Artà

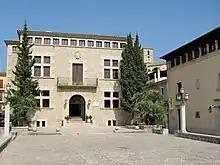

The Regional Museum of Artà at the "Plaça d'Espanya" was founded in 1927 by a group of scholars from the town. Artefacts in the museum come from private collections. It is divided into an ethnological, natural history and archaeological departments. The ethnological division displays the various tools used by the palm weavers working in the "Llevant" today. Also on display are tools of the Majorcan textile trades. The archaeological collection contains a variety of artefacts made of ceramic, bronze, iron and bone, mainly from Majorca's prehistory.